Sports in Syracuse

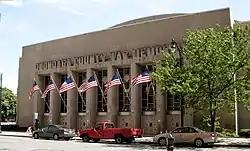
War Memorial at Oncenter, venue for the Crunch

The Syracuse Mets, who play in the International League, are a AAA Minor League Baseball affiliate of the New York Mets.